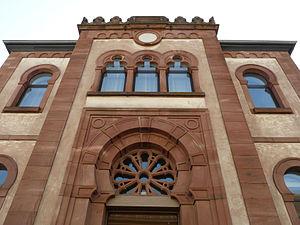
Ancienne synagogue de Niederbronn (Bas-Rhin). Terminée en 1869. Actuellement Foyer paroissial catholique. Inscrite à l'inventaire des monuments historiques.
La synagogue de Niederbronn-les-Bains est un monument historique situé à Niederbronn-les-Bains, dans le département français du Bas-Rhin.